Romero Rodrigues

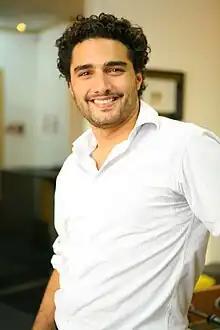
Rodrigues in BuscaPé headquarters in Sao Paulo

Romero Rodrigues Filho (São Paulo, October 1, 1977) is a Brazilian businessman who studied Electric Engineering at the Escola Politécnica da Universidade de São Paulo. He was a founder and president of BuscaPé (www.buscape.com), a Group that also includes the companies Bondfaro, Confiômetro, CortaContas, e-Behavior, e-bit, Lomadee, Pagamento Digital, FControl, Pista Certa, QueBarato! and SaveMe. At the age of 21, Romero created BuscaPé with three partners also from the University: Ronaldo Takahashi, Rodrigo Borges and Mário Letelier.